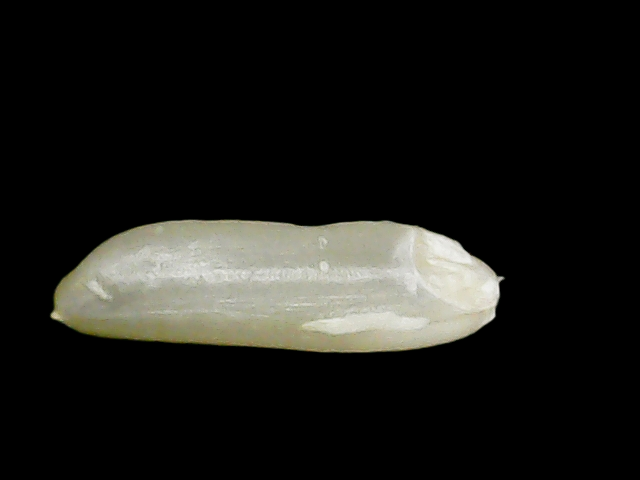
Rice variety: Binadhan7